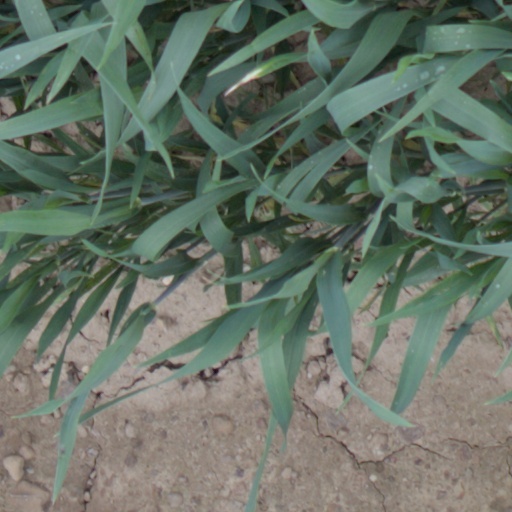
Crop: wheat